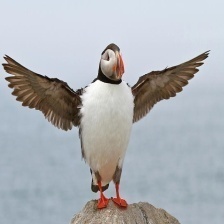
Species: PUFFIN
Scientific name: FRATERCULA